Yield to the Night

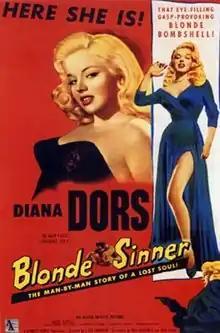
Theatrical poster for the US release of "Yield to the Night" (1956)

Yield to the Night (U.S. title: Blonde Sinner) is a 1956 British crime drama film directed by J. Lee Thompson and starring Diana Dors, Yvonne Mitchell and Michael Craig. It was written by John Cresswell and Joan Henry based on Henry's 1954 novel "Yield to the Night".